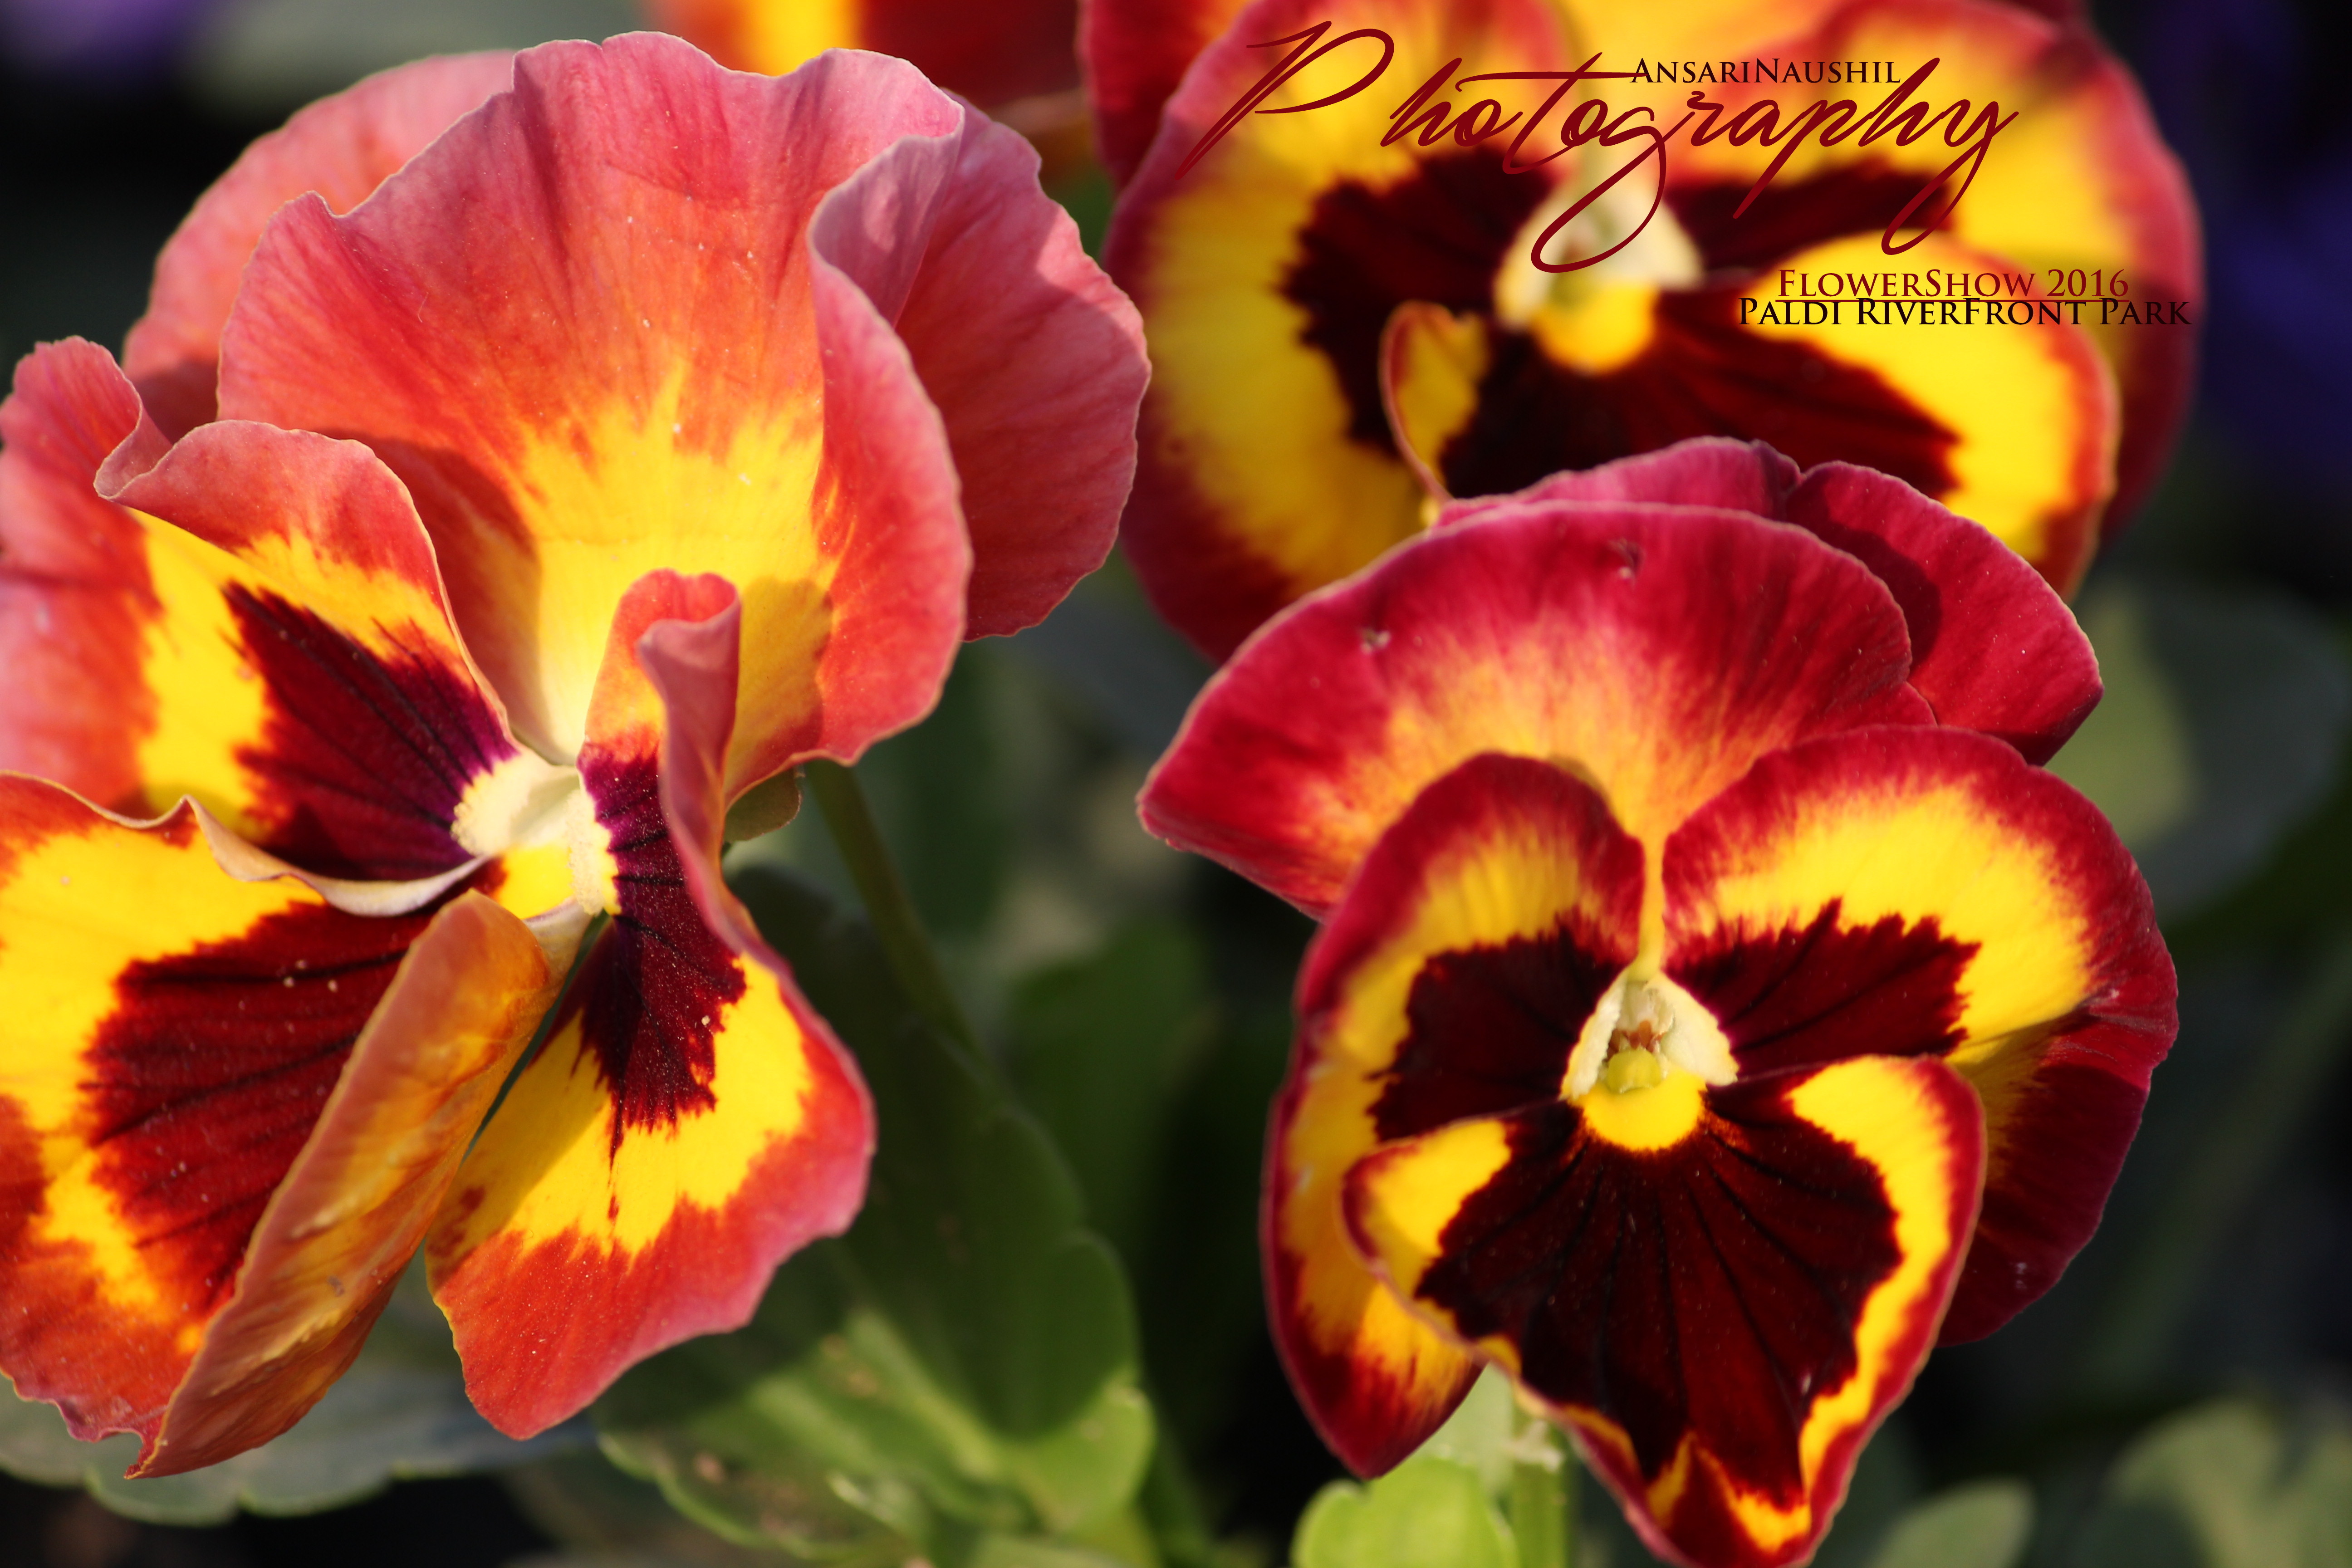
happiness, flower, flowering plant, petal, plant, pansy, red, yellow, violet family, viola, close up, primula, spring, wild pansy, annual plant, wildflower, herbaceous plant, still life, perennial plant